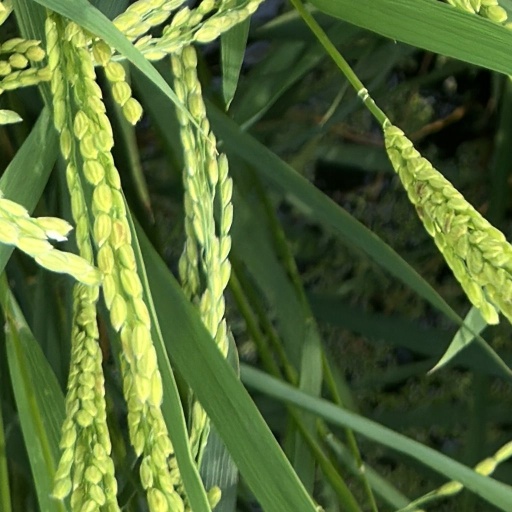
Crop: rice